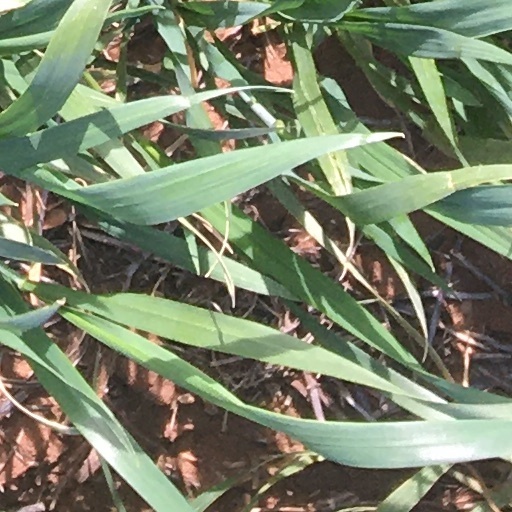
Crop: wheat